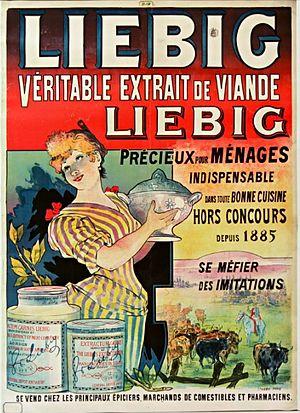
Liebig est une marque française spécialisée dans la fabrication de soupes appartenant au groupe espagnol GBfoods.